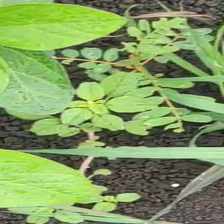
Weed species: Sicklepod_(Senna obtusifolia)